South Orange Village Hall

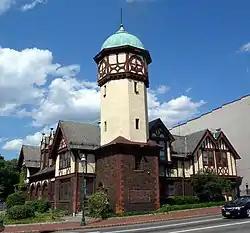
South Orange Village Hall in 2009

South Orange Village Hall is located in South Orange, Essex County, New Jersey, United States. The building was designed by Rossiter & Wright and built in 1894. The building was added to the New Jersey Register of Historic Places on December 8, 1975 and was added to the National Register of Historic Places on May 28, 1976.